BC Žalgiris

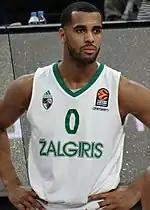
From 2017 to 2019, Brandon Davies was Žalgiris's central piece and led the team to their first EuroLeague Final Four since 1998–99.

Žalgiris's preparation for the 2016–17 season began during the 2016 LKL finals, when the club signed point guard Léo Westermann to replace the departing Jerome Randle. After the season, long-time Žalgiris players Siim-Sander Vene and Kaspars Vecvagars left the team, while Žalgiris chose to retain the services of Seibutis and Motum. Head coach Jasikevičius was pursued by FC Barcelona Lassa, but decided to remain with Žalgiris. To correct the previous season's lack of a good shooter, Žalgiris signed Kevin Pangos; the team was loaned Augusto Lima from Real Madrid to replace Vougioukas at center. Žalgiris also signed the returning Artūras Milaknis to a 3-year deal. German prospect Isaiah Hartenstein was scheduled to make his professional debut after being signed the previous season. In August, Žalgiris signed Antanas Kavaliauskas, the captain of Lietuvos Rytas who had previously promised to never play for Žalgiris; Kavaliauskas apologized to fans after the signing was announced.